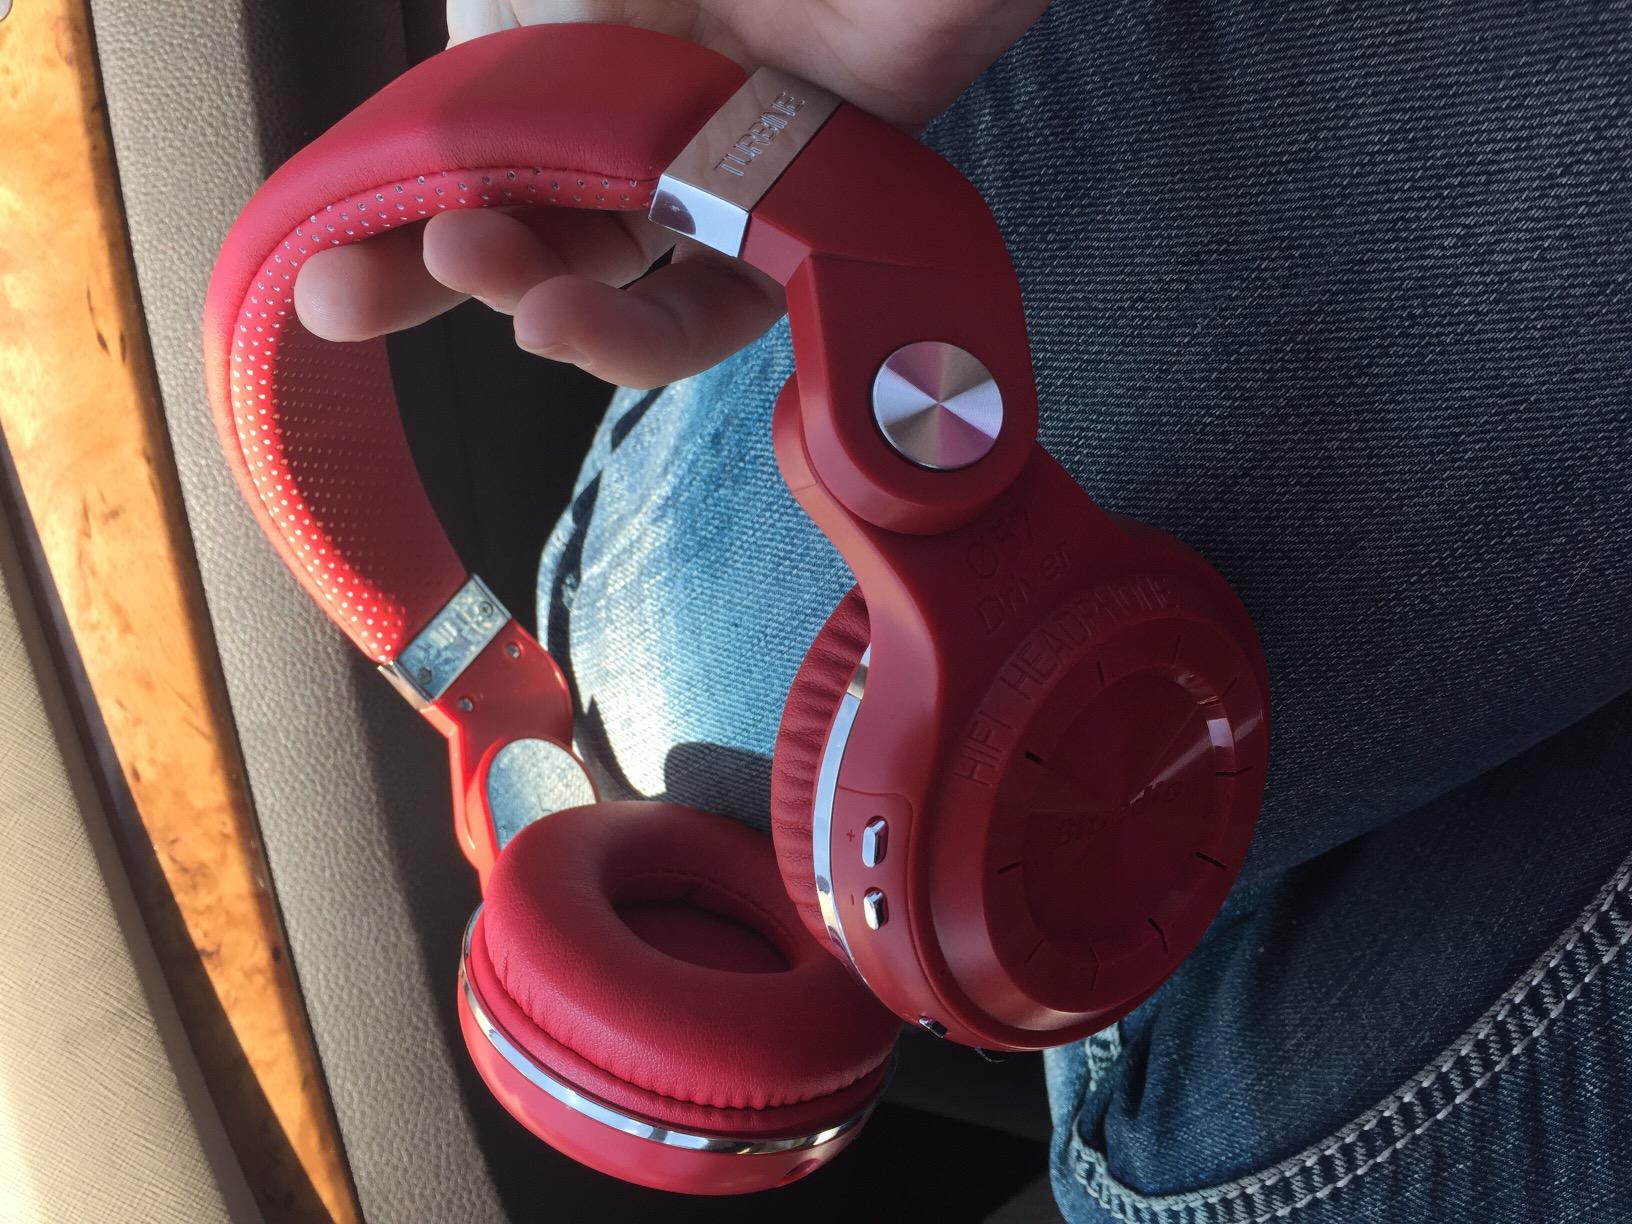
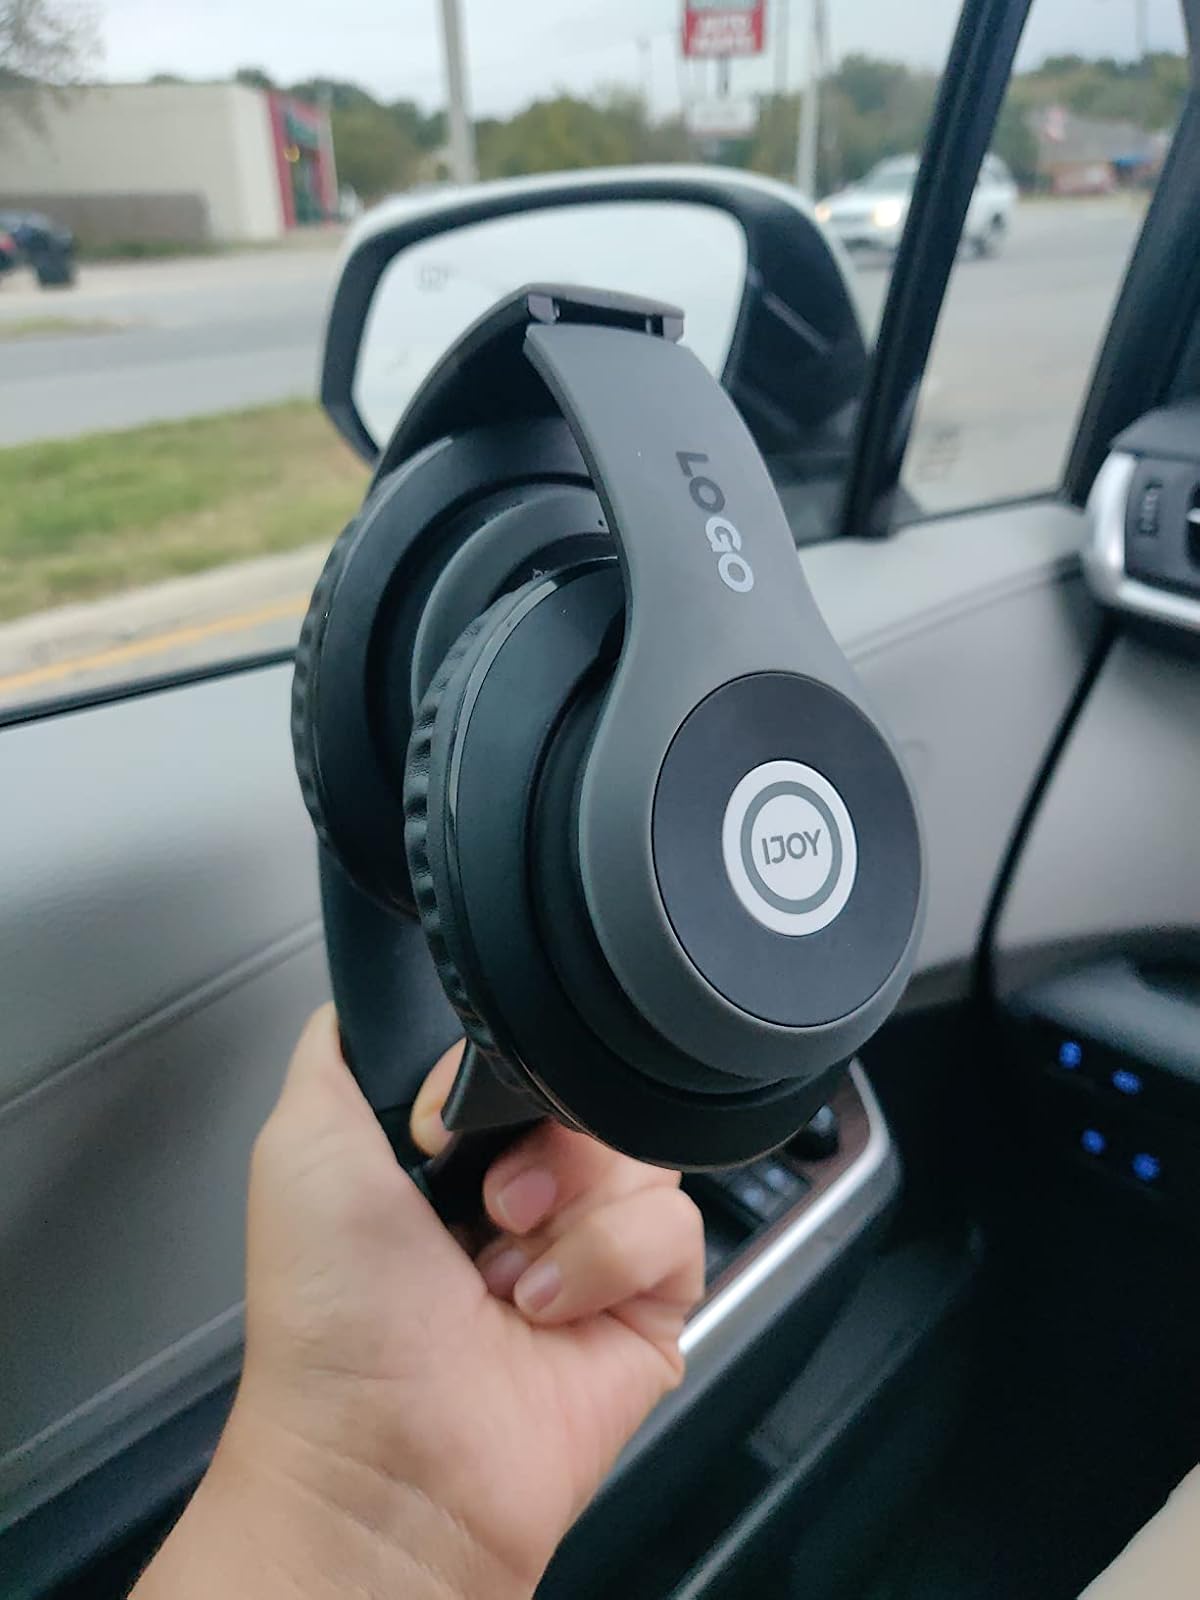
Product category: headphones
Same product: no